Raghib al-Alami

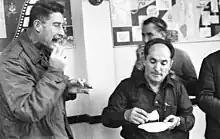

Raghib al-Alami was the mayor of Gaza City between 1965 and 1970. He was appointed by the Egyptian government while the Gaza Strip was under Egyptian control. He served office when Israel occupied Gaza during the 1967 Six-Day War with Egypt.